Flinders Peak Group

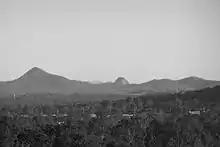
Mt Goolman, Ivorys Rock & Rocky Knoll

The Flinders Peak Group is an unnamed range of hills located on the northern edge of the Scenic Rim Region, south west of Logan City and south east of the City of Ipswich in South East Queensland, Australia. The summit in the Range is Flinders Peak reaching above sea level.